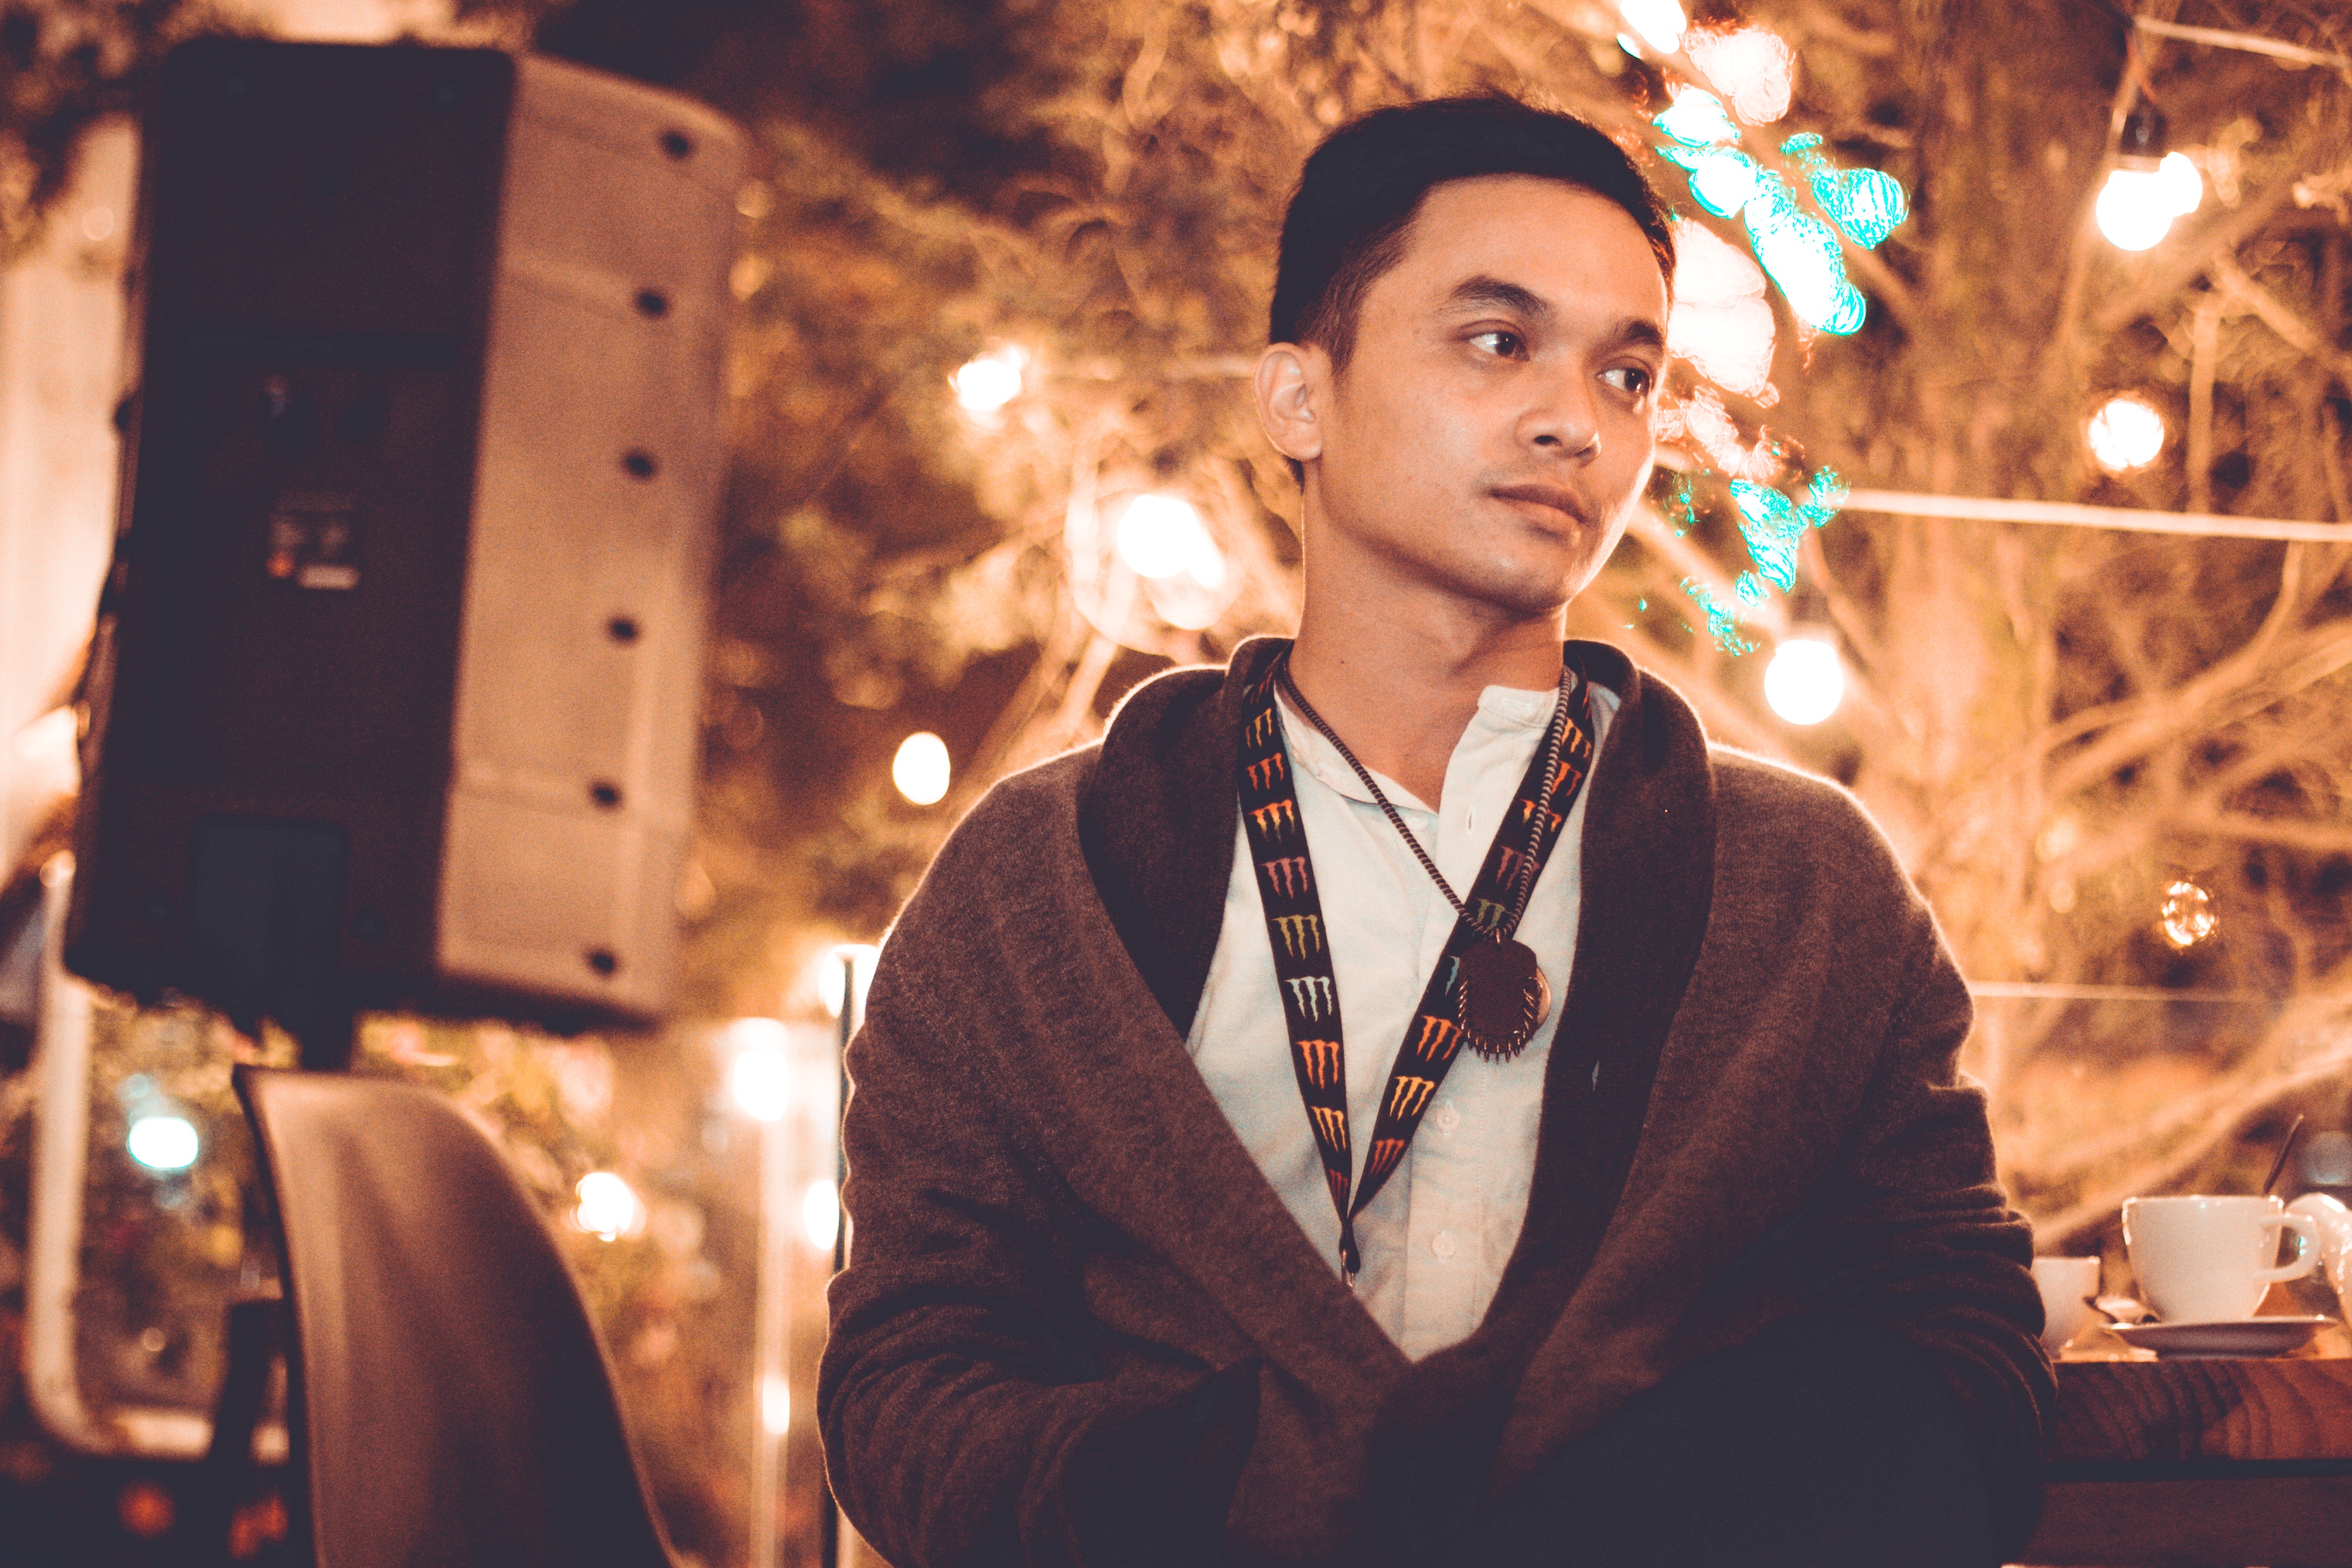
light, fashion, human, cool, smile, photography, night, temple, formal wear, portrait photography, black hair, city, flash photography, style